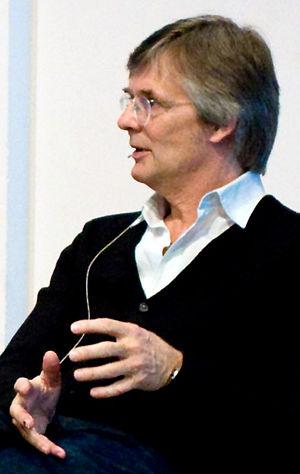
Bille August est un réalisateur et scénariste danois, né le 9 novembre 1948 à Brede. Il fait partie des rares à avoir été récompensé à deux reprises par la Palme d'or au Festival de Cannes, en 1988 pour Pelle le Conquérant et en 1992 pour Les Meilleures Intentions.